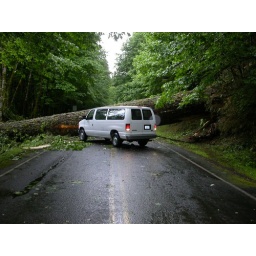
...that trees fall down on the road in front of you. Fortunately it happened before we got there.